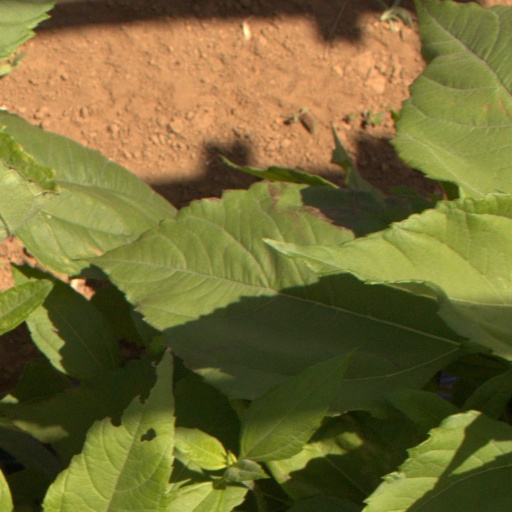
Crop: Jerusalem artichoke